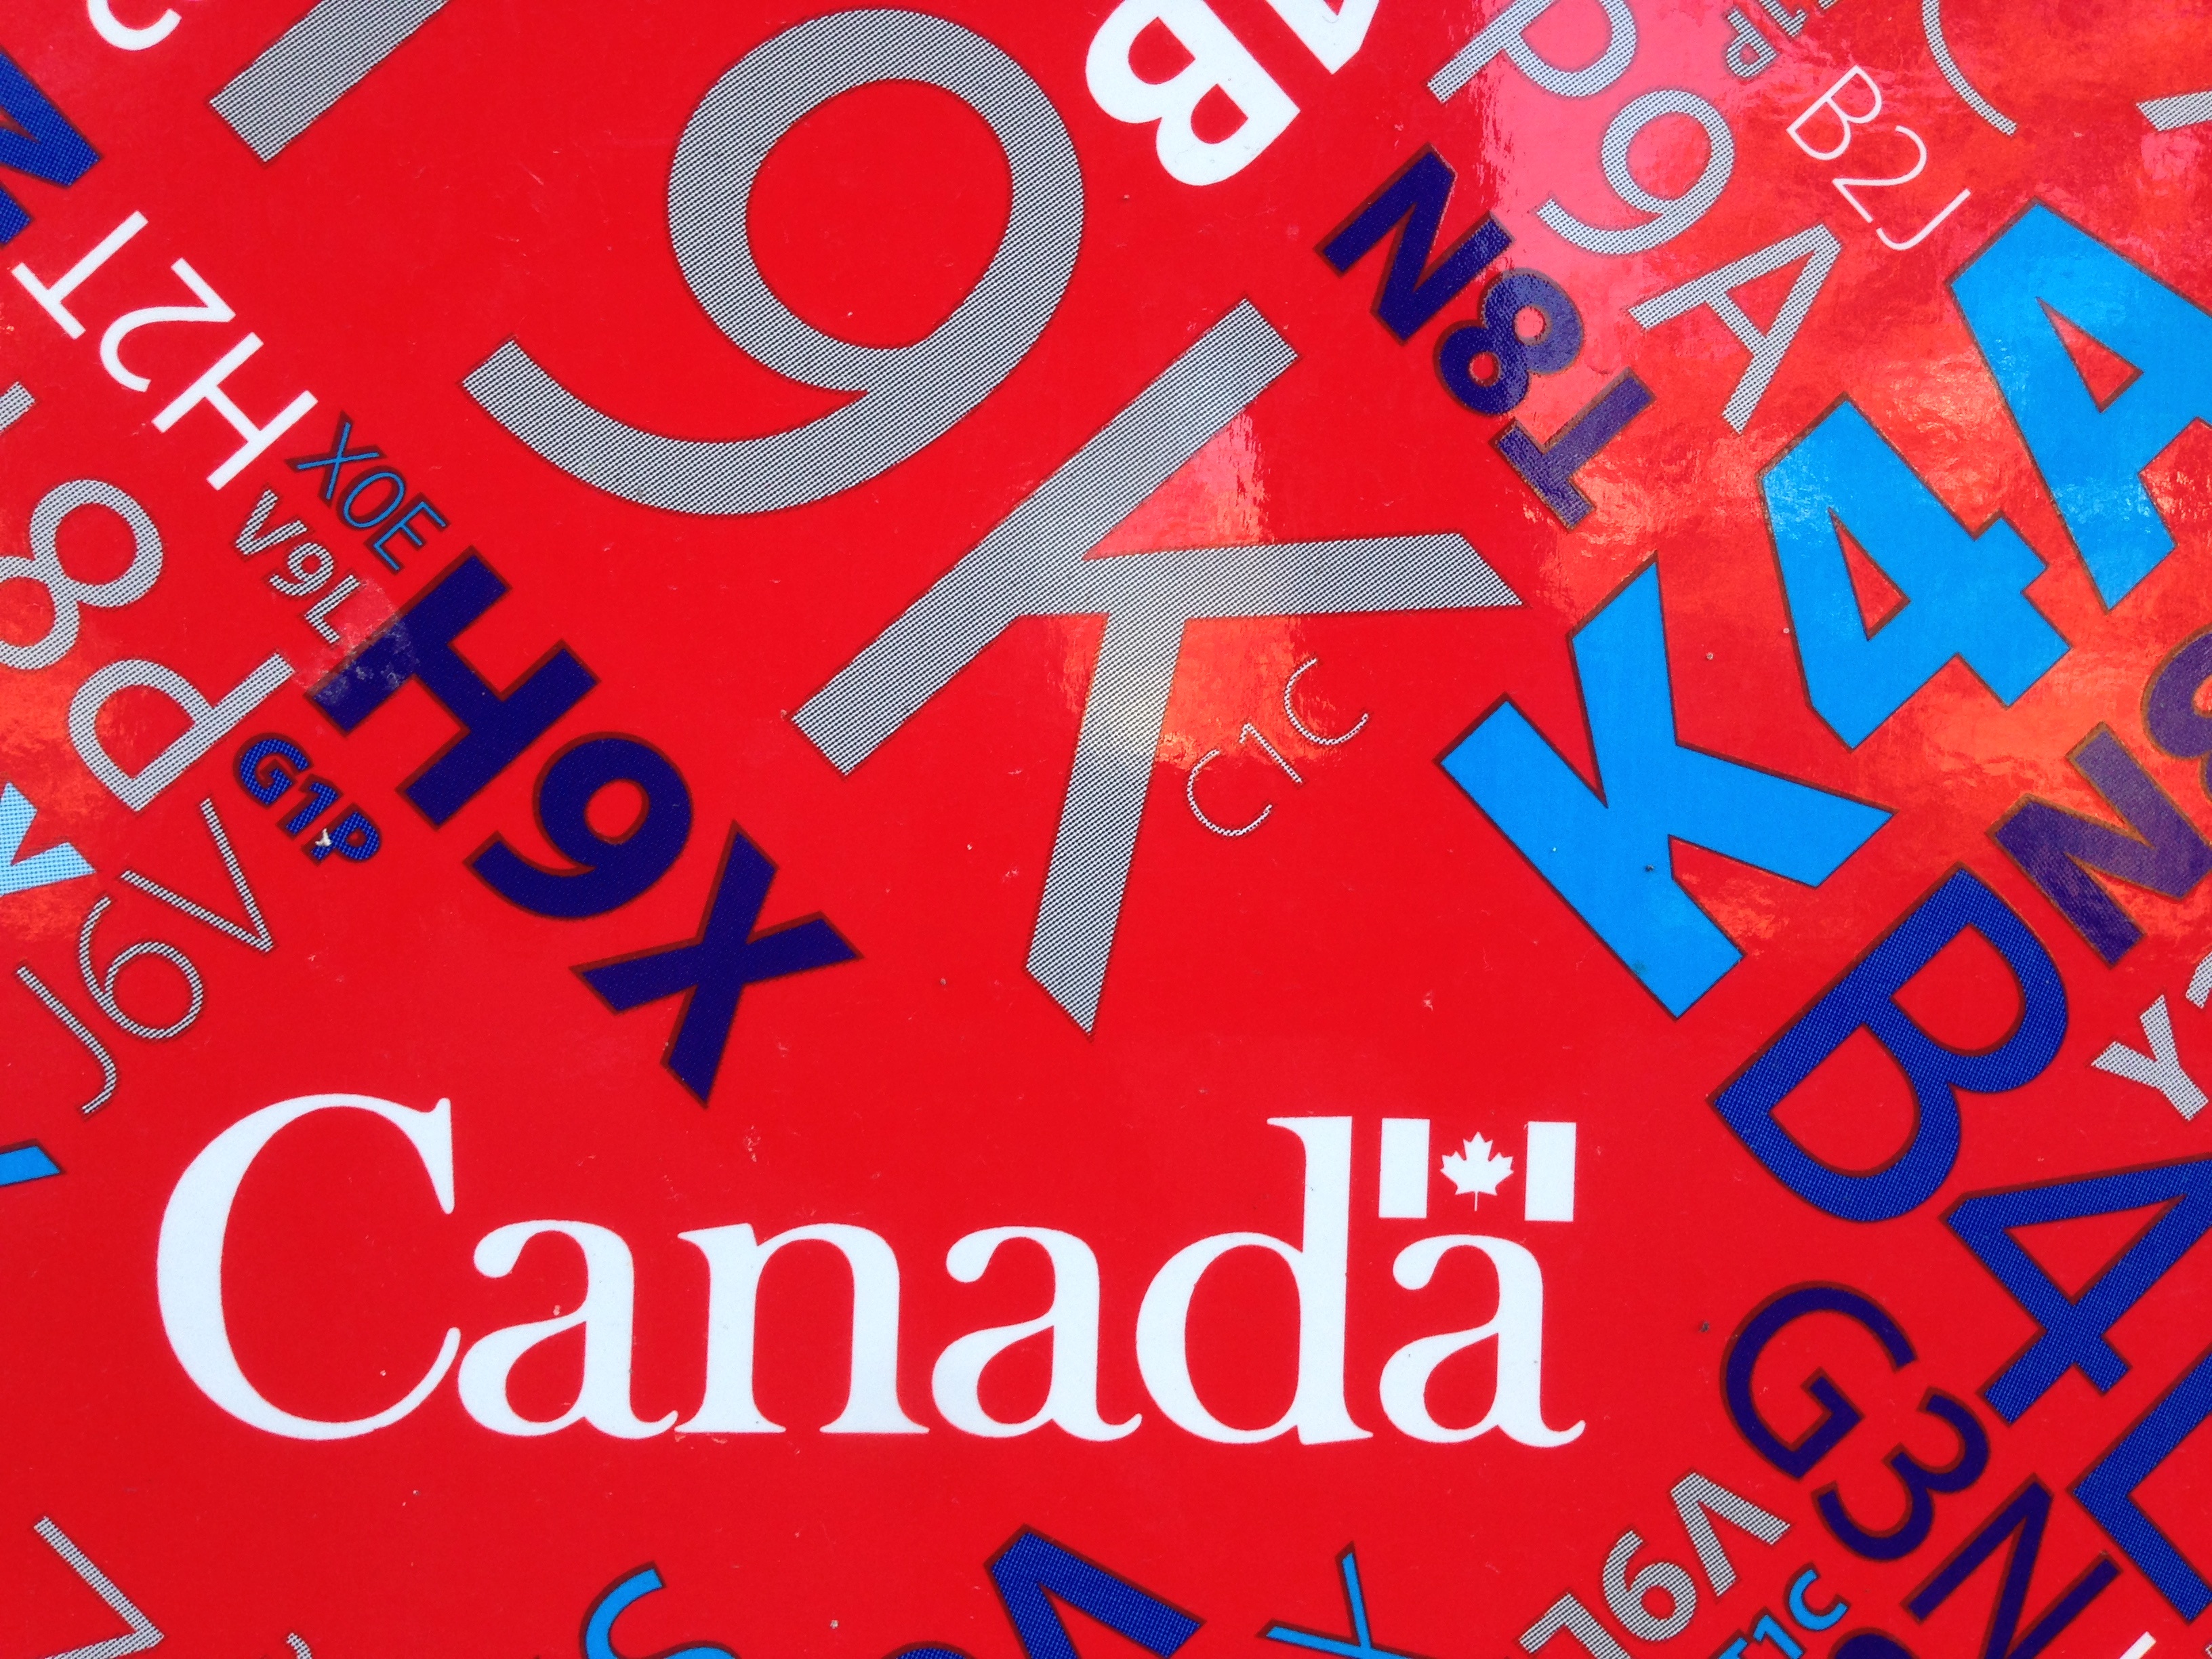
advertising, brand, font